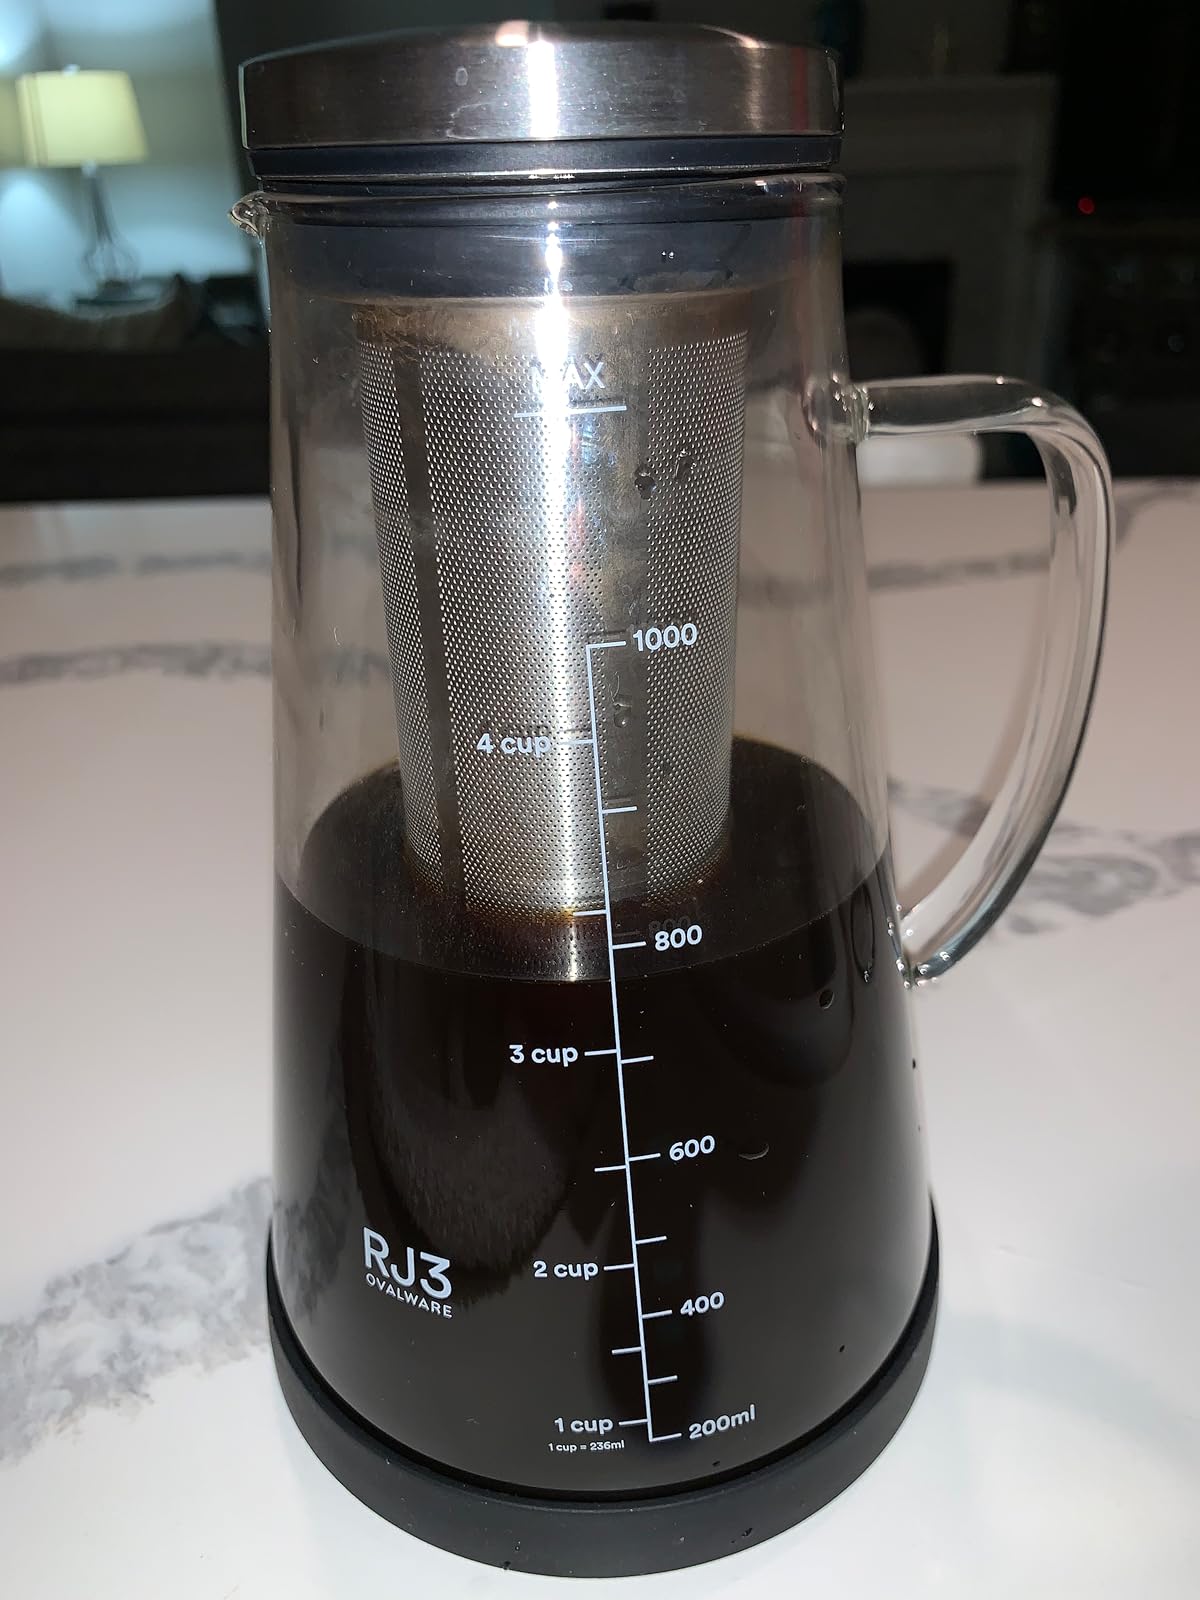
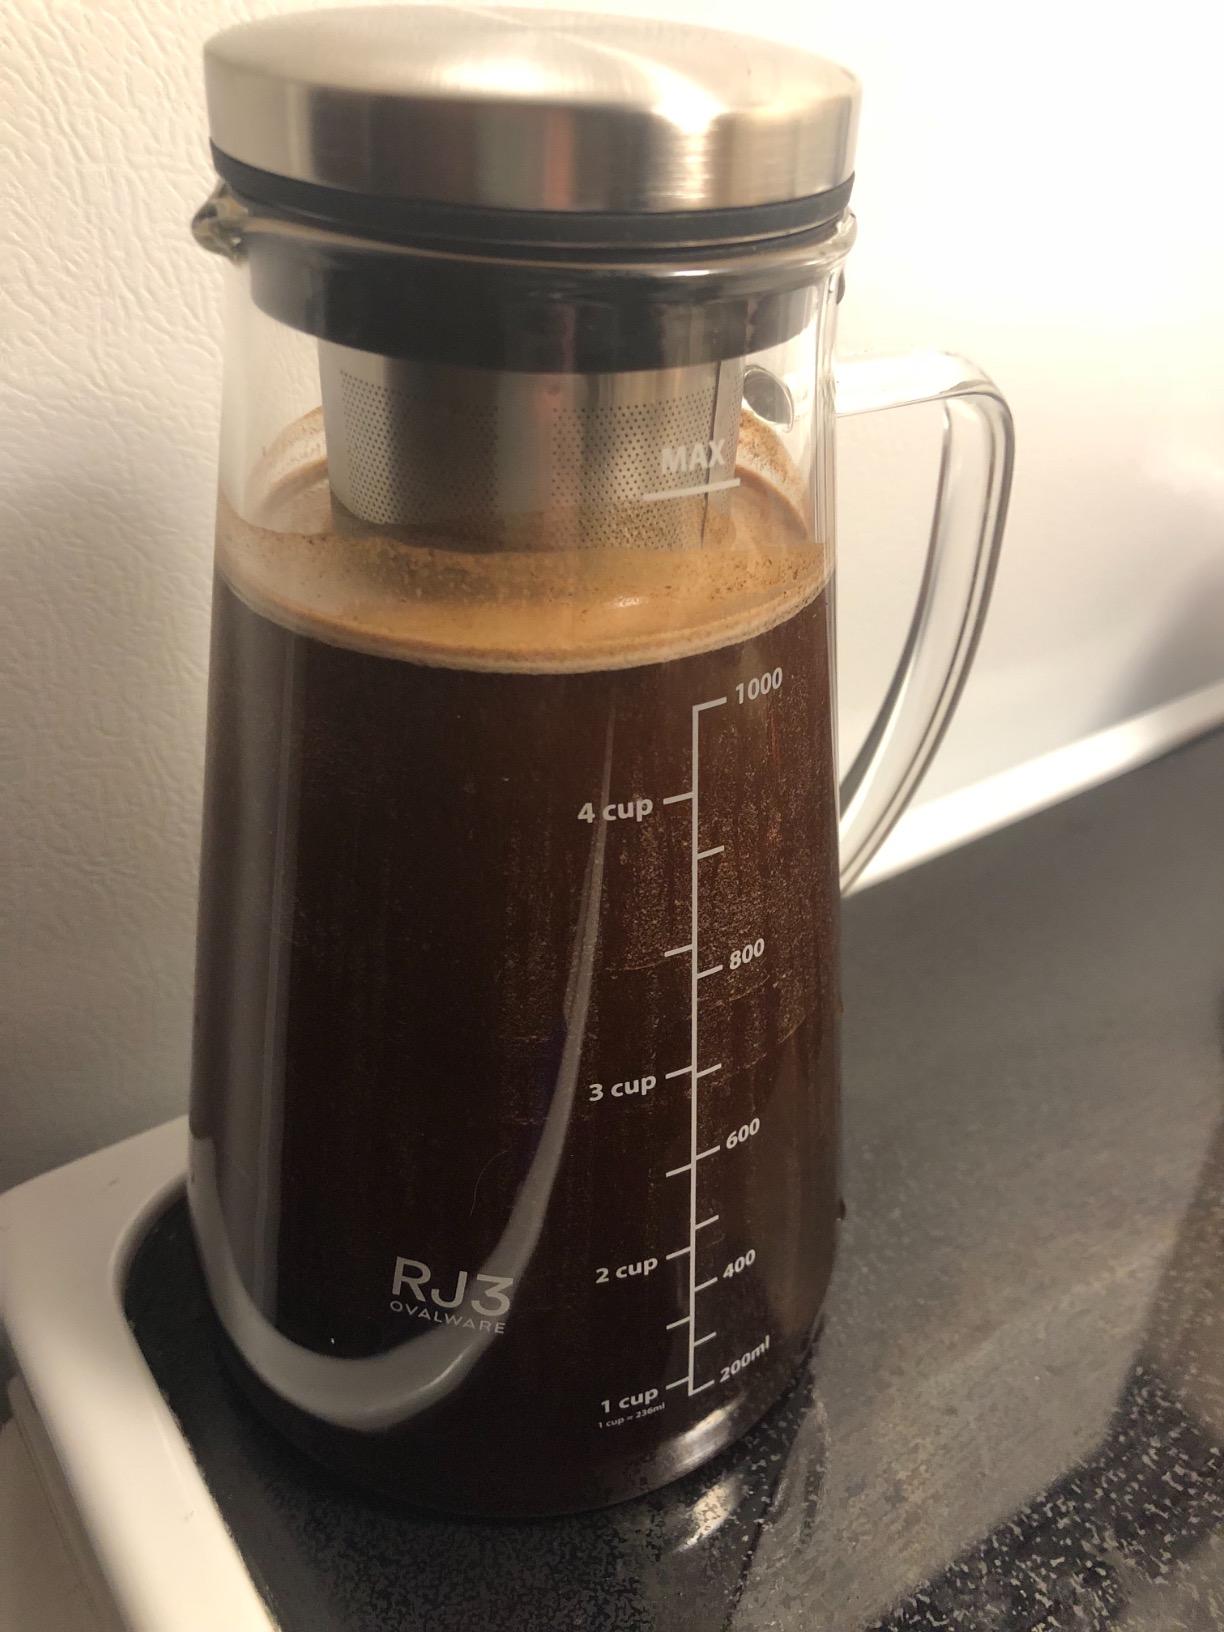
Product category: items_tea
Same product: yes